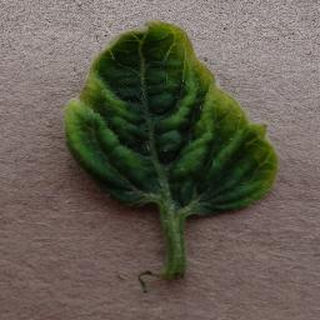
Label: tomato_yellow_leaf_curl_virus